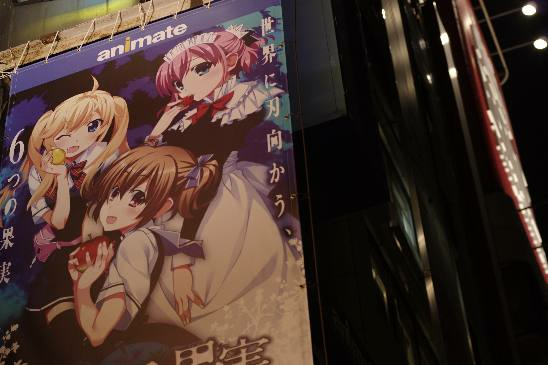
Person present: No